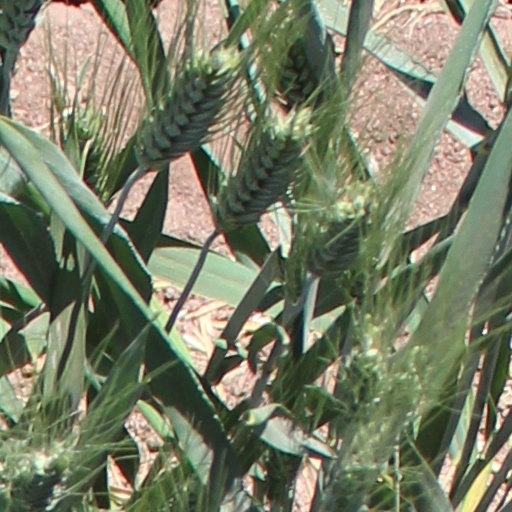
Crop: wheat